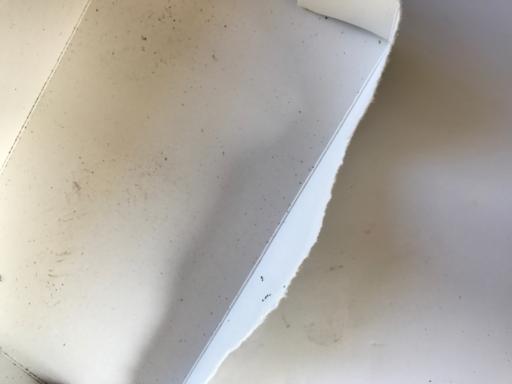
Label: paper